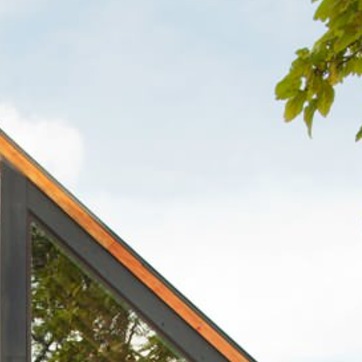
Material: sky